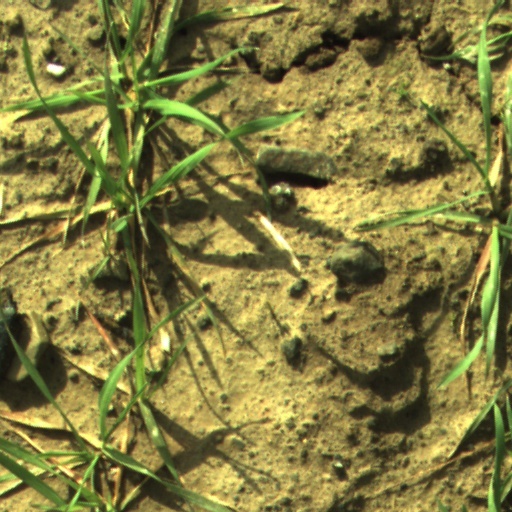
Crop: wheat